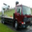
Label: truck